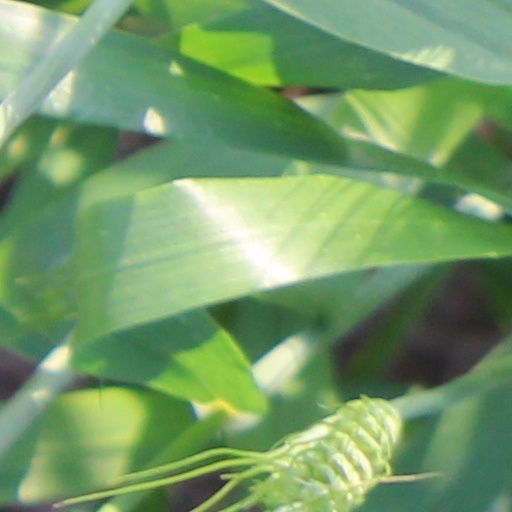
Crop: wheat